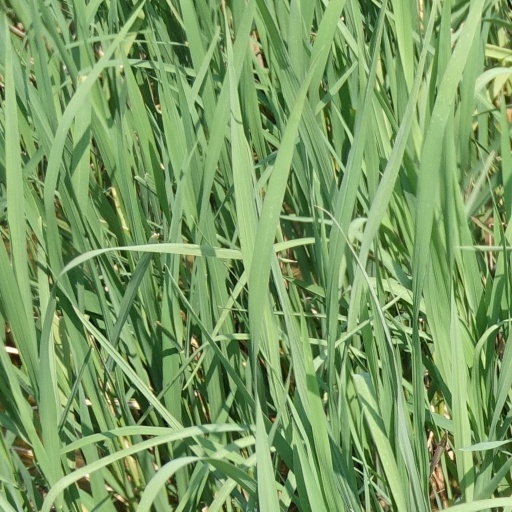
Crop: rice